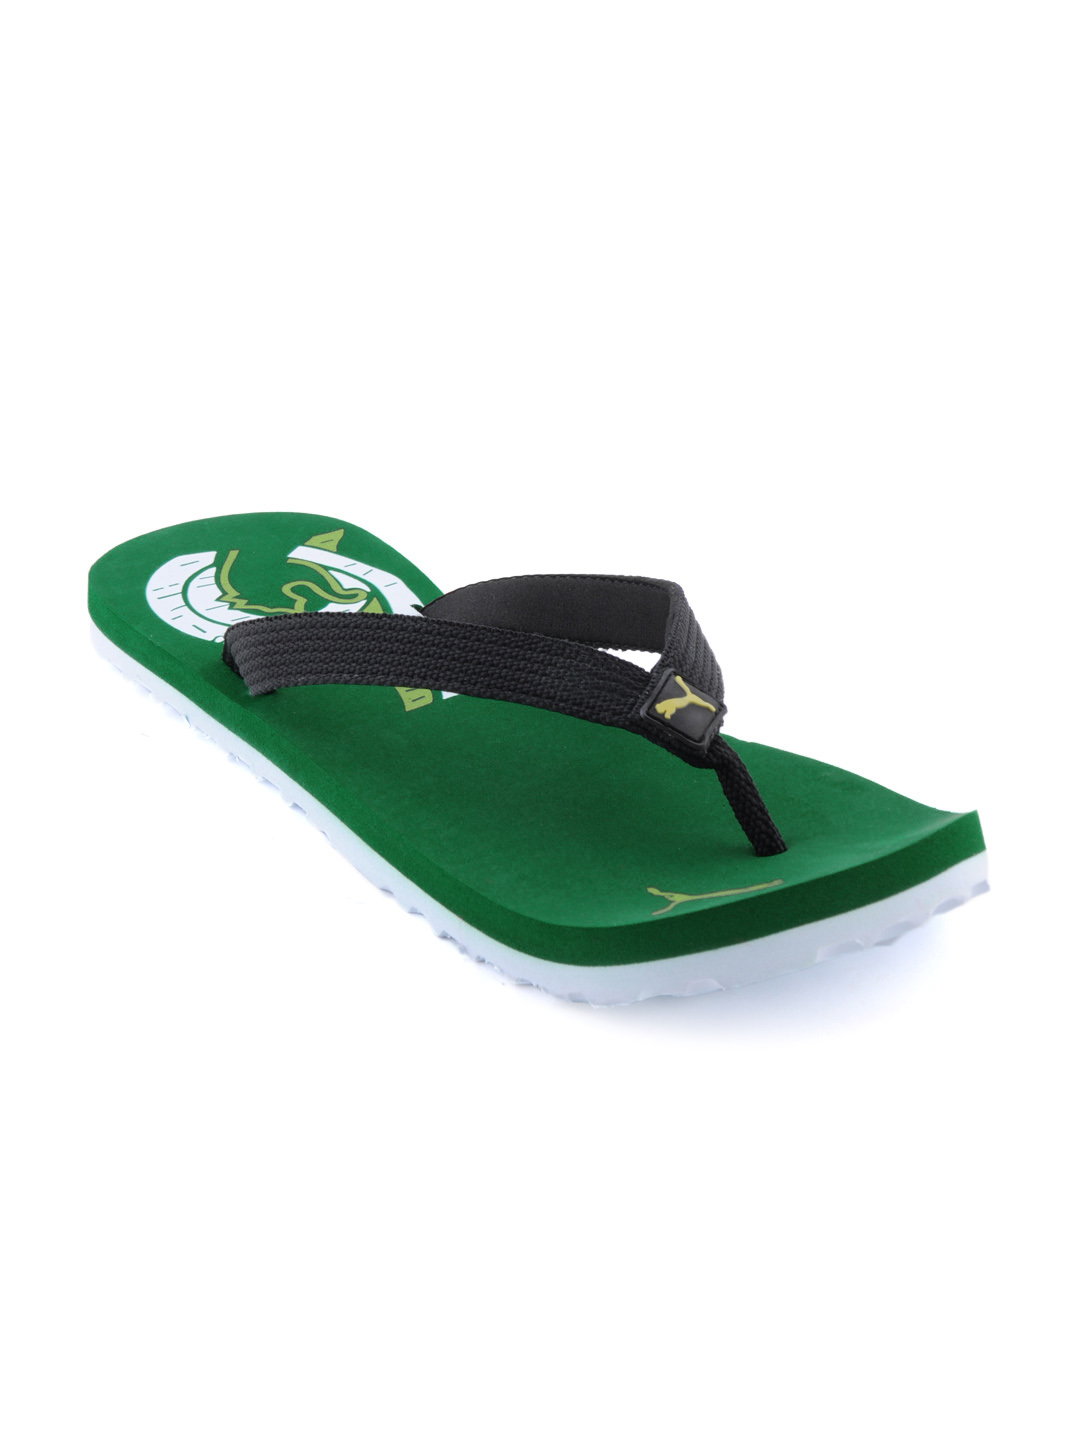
Puma Unisex Wave Green Flip Flops
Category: Footwear / Flip Flops / Flip Flops
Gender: Unisex
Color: Green
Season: Spring 2012
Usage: Casual